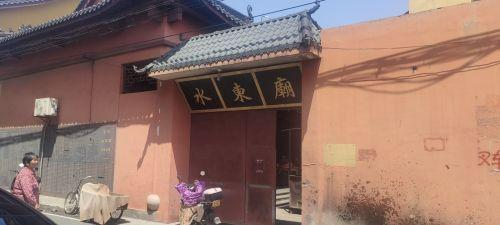
地标名称：水东庙